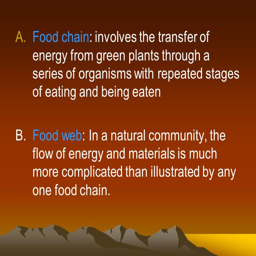
food chain : involves the transfer of energy from green plants through a series of organisms with repeated stages of eating and being eaten